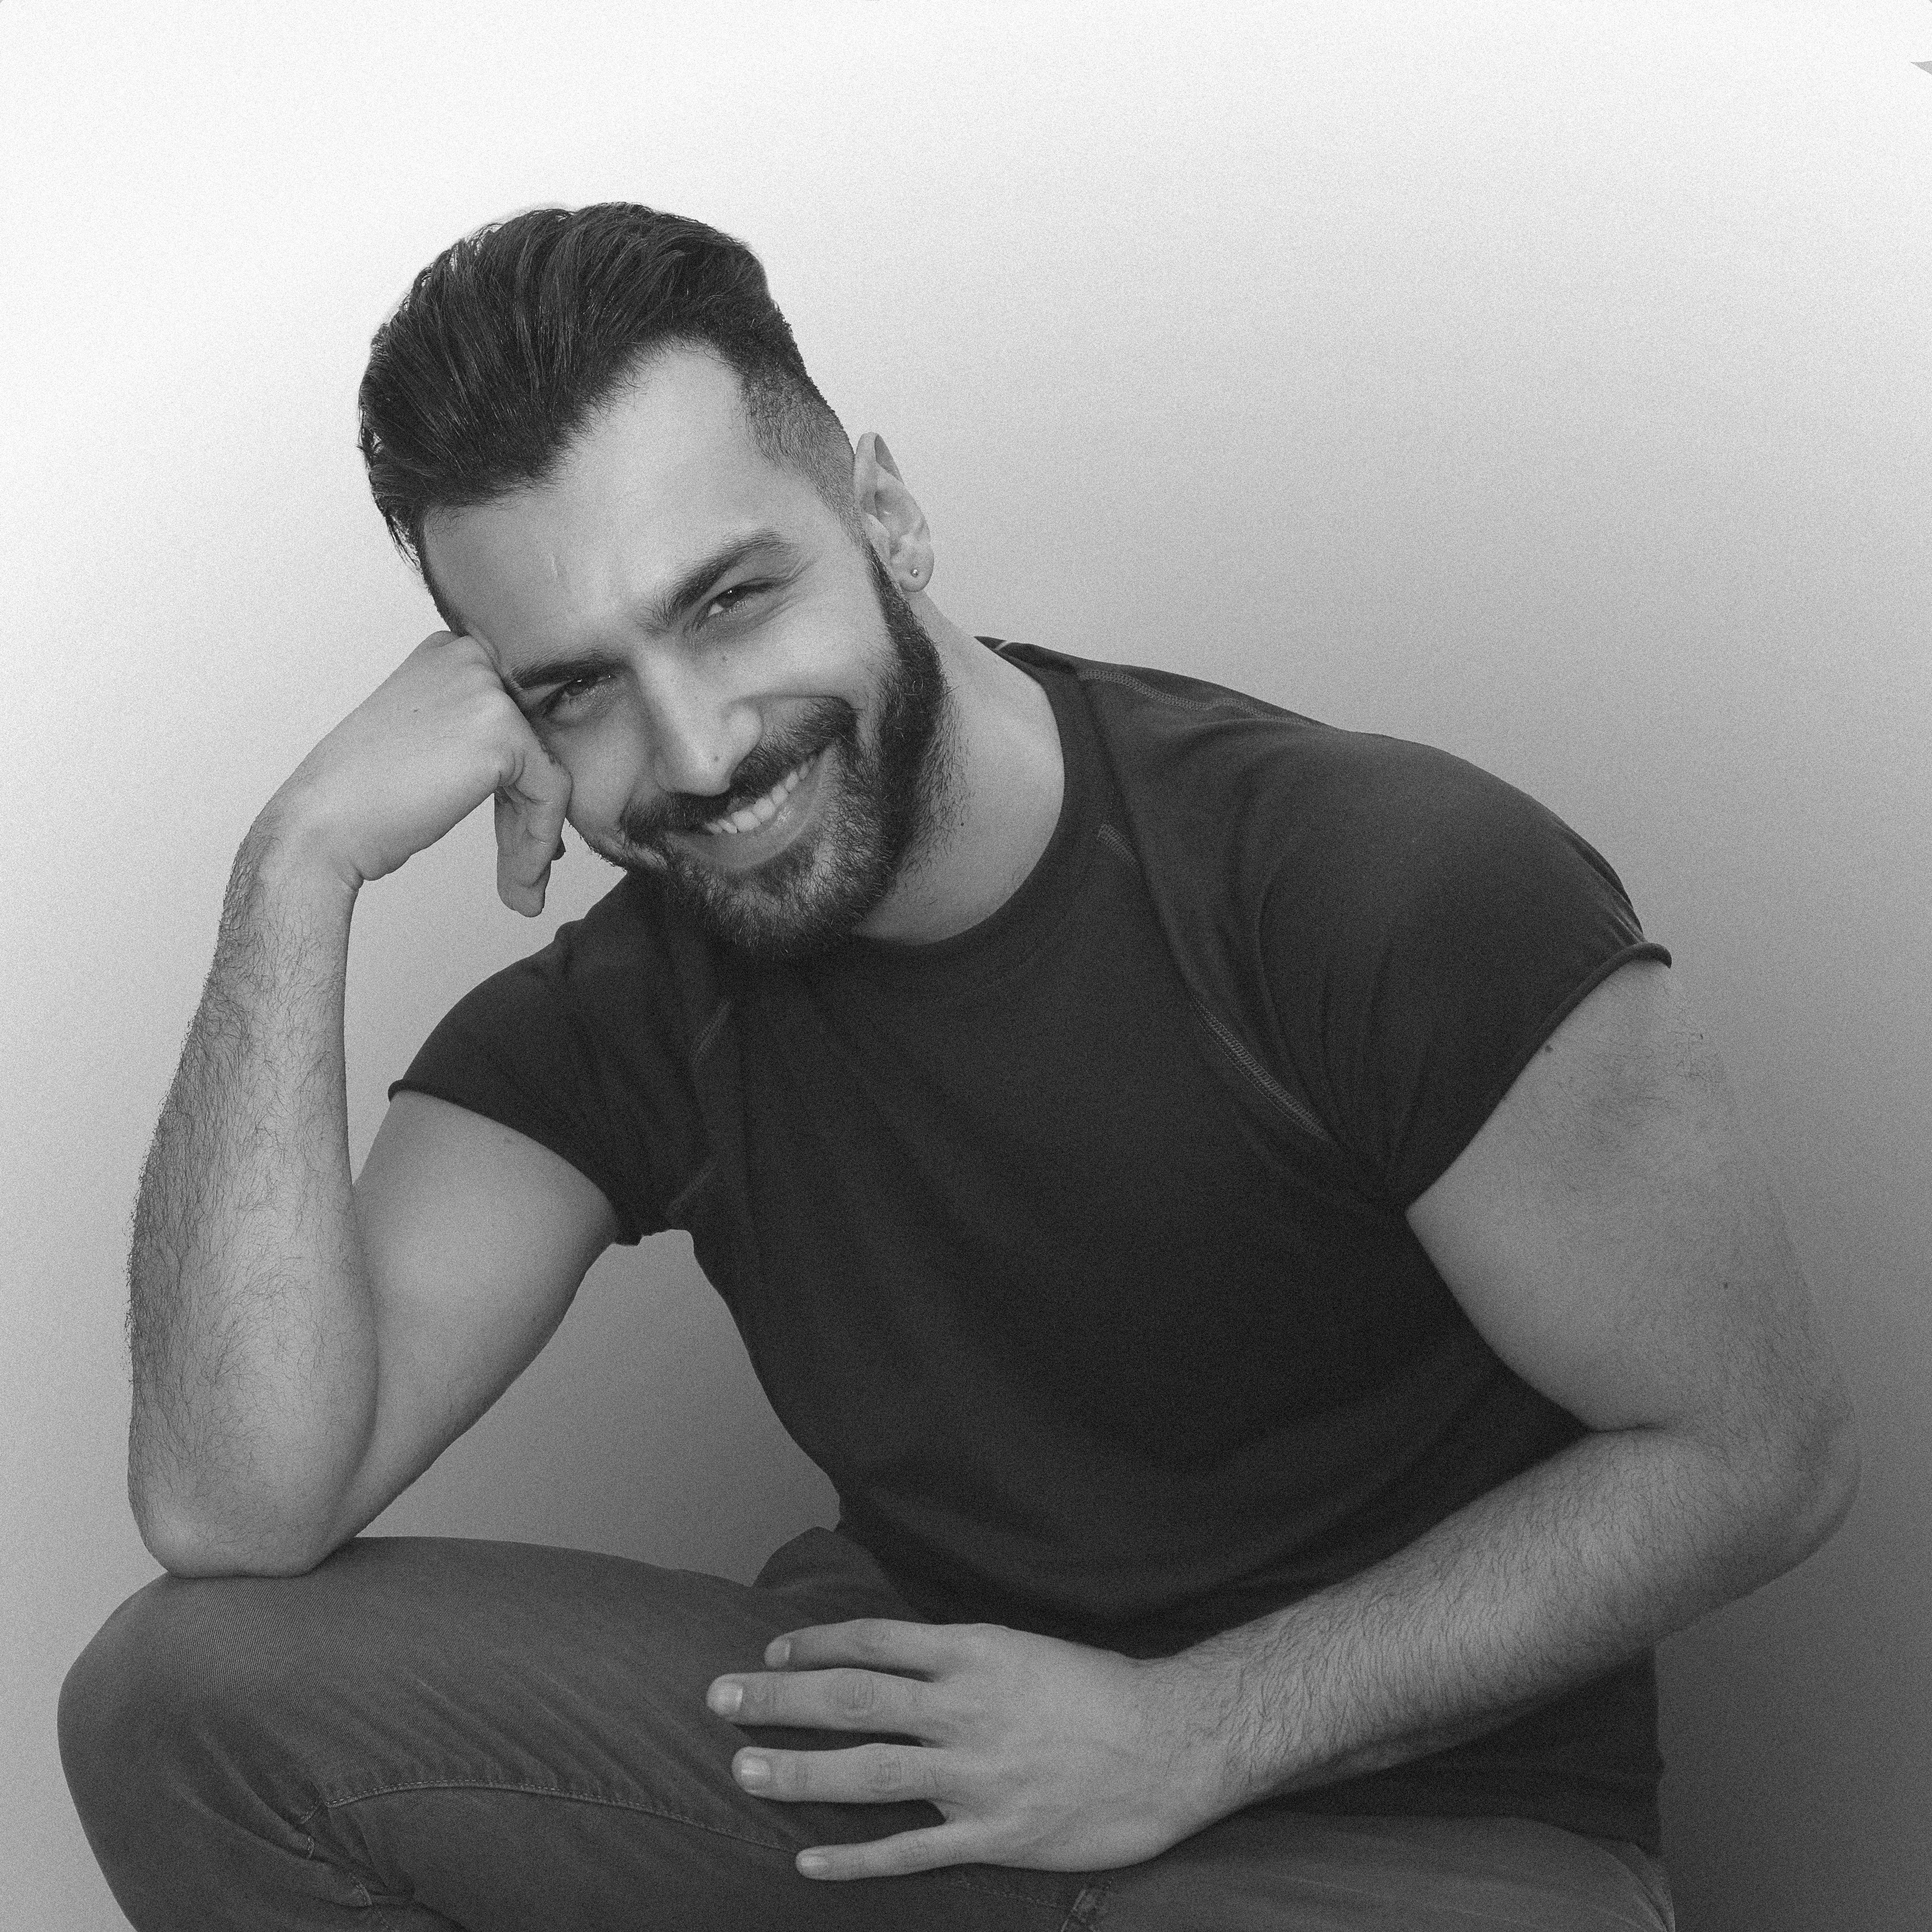
hair, white, facial hair, black, photograph, sitting, arm, black and white, neck, chin, beard, monochrome photography, hairstyle, standing, elbow, model, muscle, photography, cheek, photo shoot, forehead, monochrome, shoulder, stock photography, stomach, hand, jaw, chest, flash photography, gesture, style, portrait photography, trunk, portrait, black hair, ear